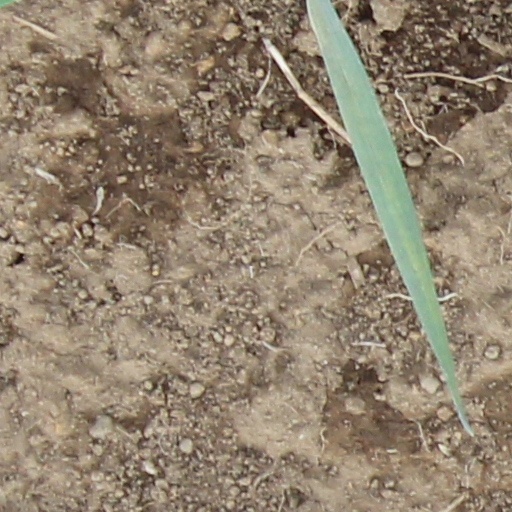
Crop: wheat